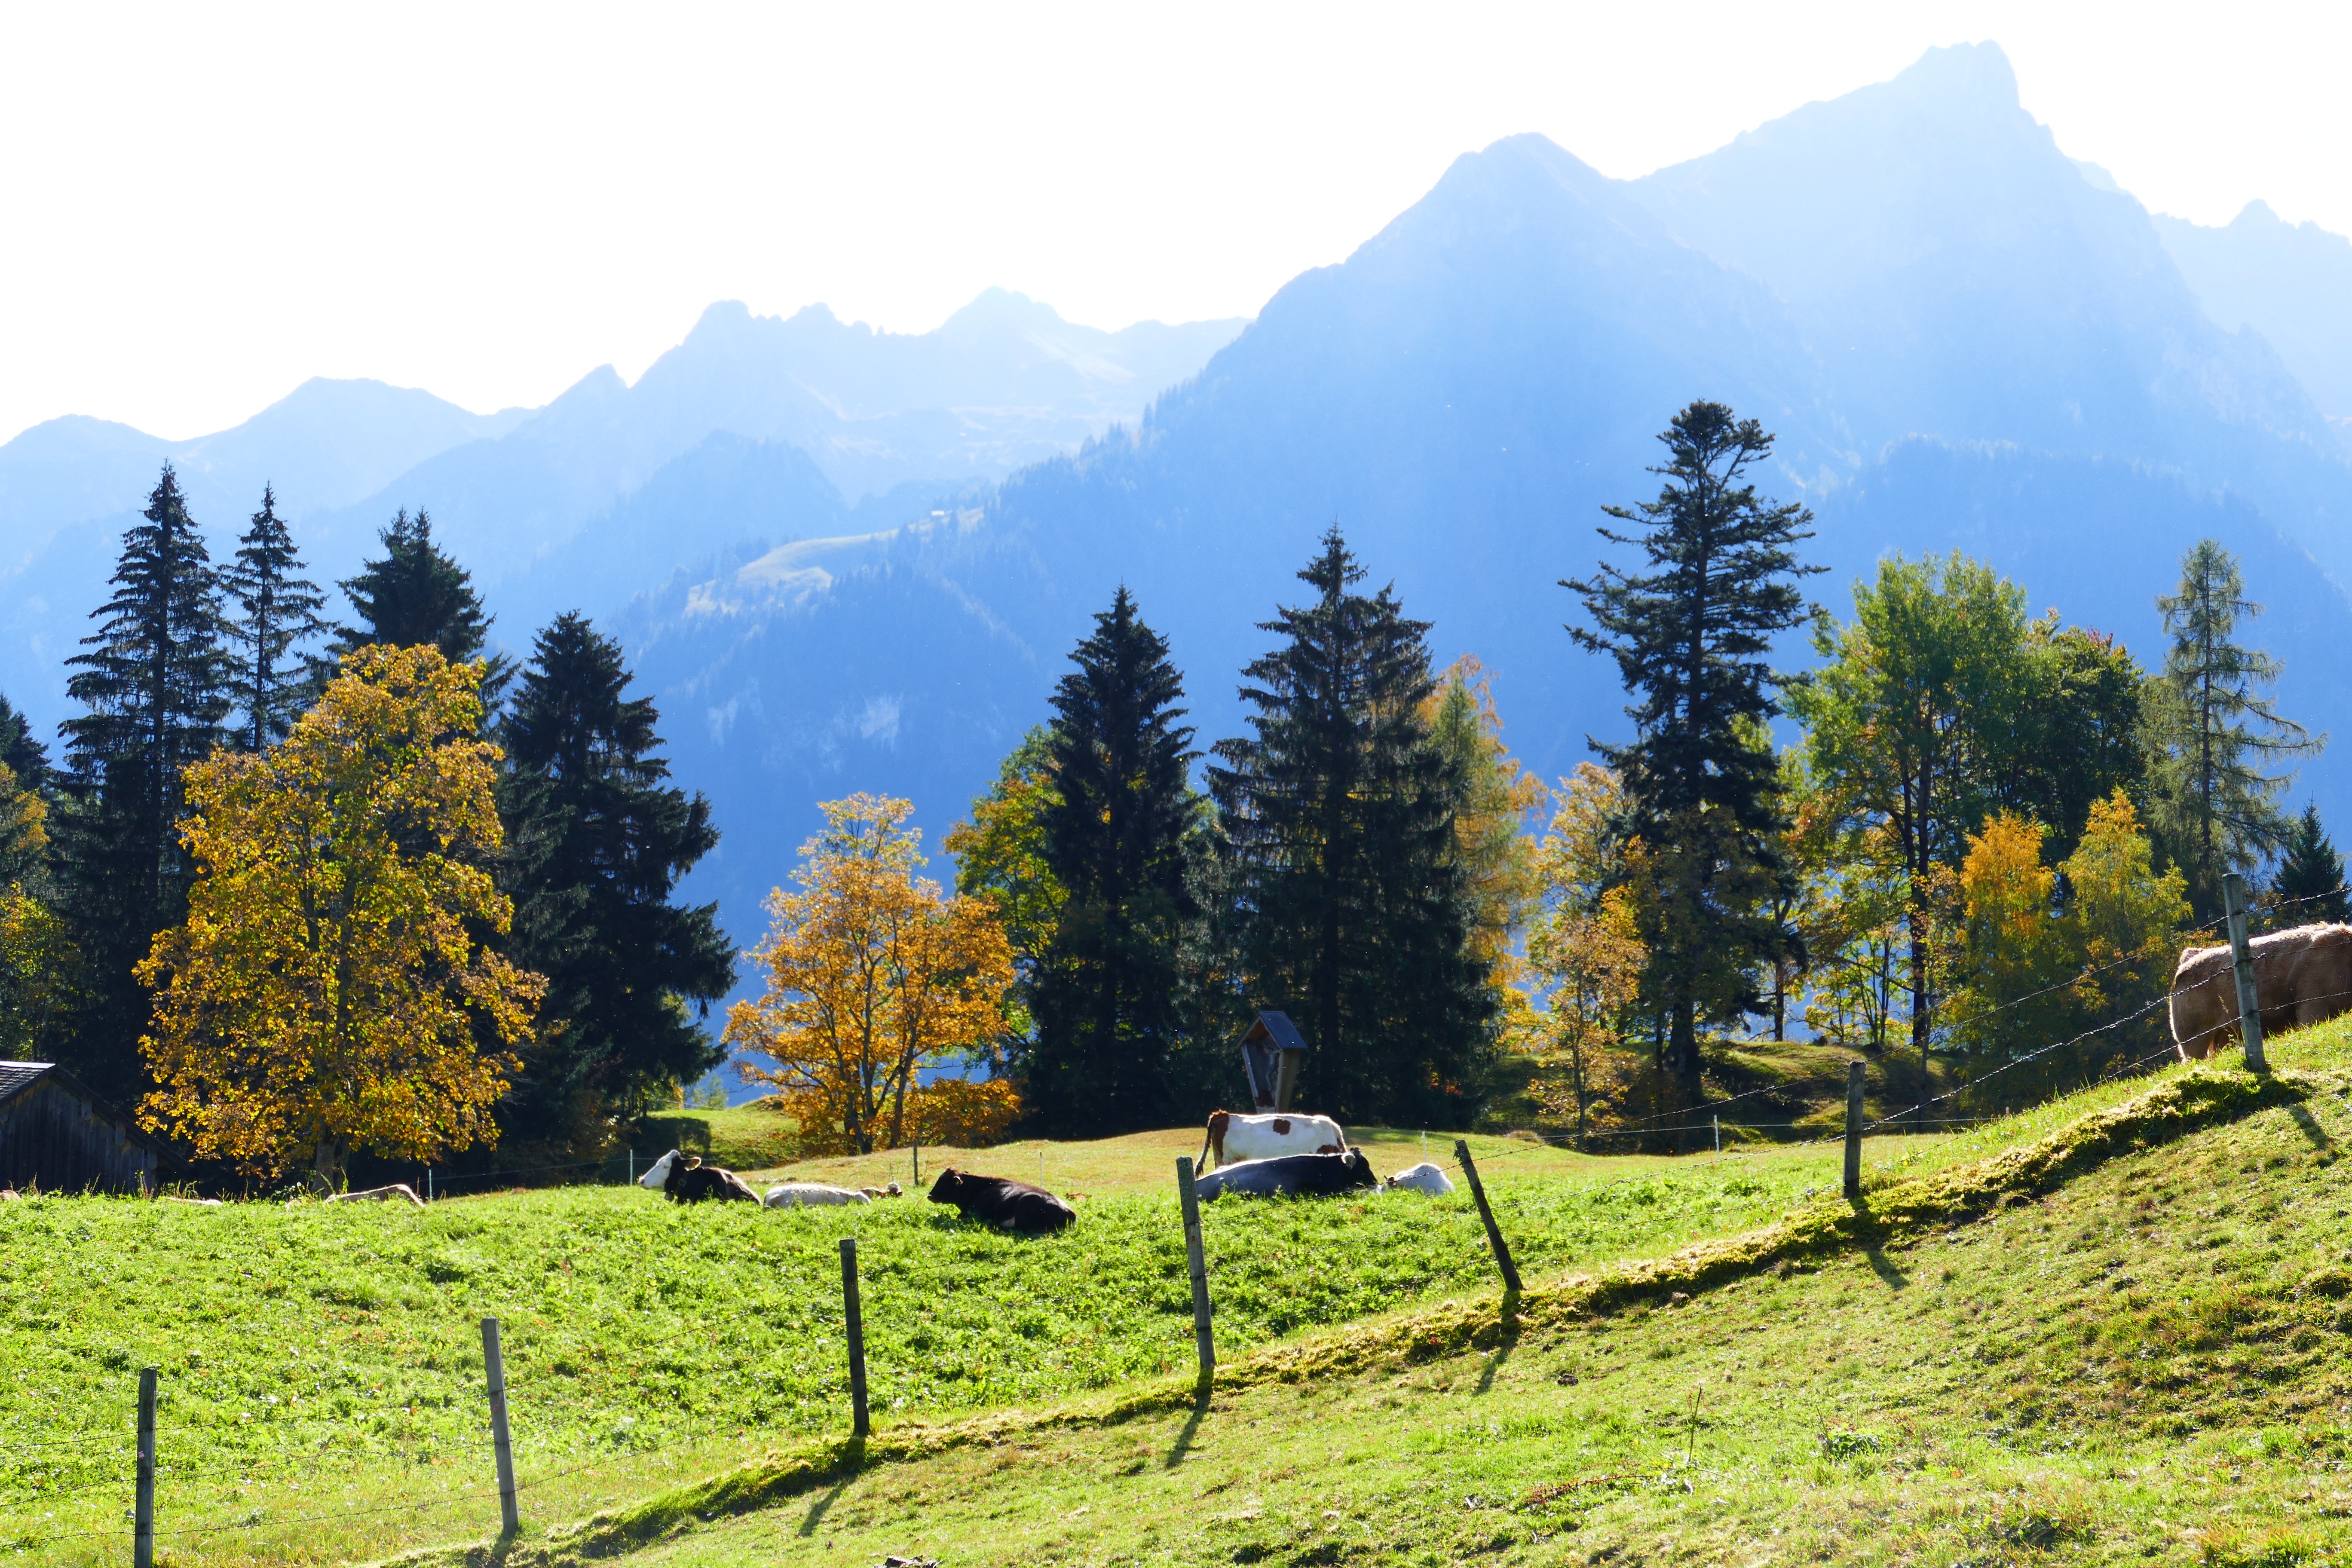
landscape, tree, nature, forest, wilderness, mountain, trail, meadow, leaf, hill, lake, valley, mountain range, pasture, autumn, alpine, colorful, national park, ridge, autumn mood, leaves, mountains, alps, grassland, ecosystem, mountain meadows, natural environment, geographical feature, woody plant, mountainous landforms